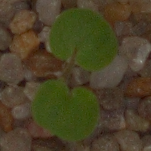
Label: smallflowered_cranesbill